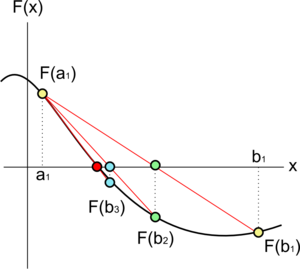
La méthode de la fausse position ou méthode regula falsi ou méthode des excédents et déficits est au départ une méthode arithmétique.